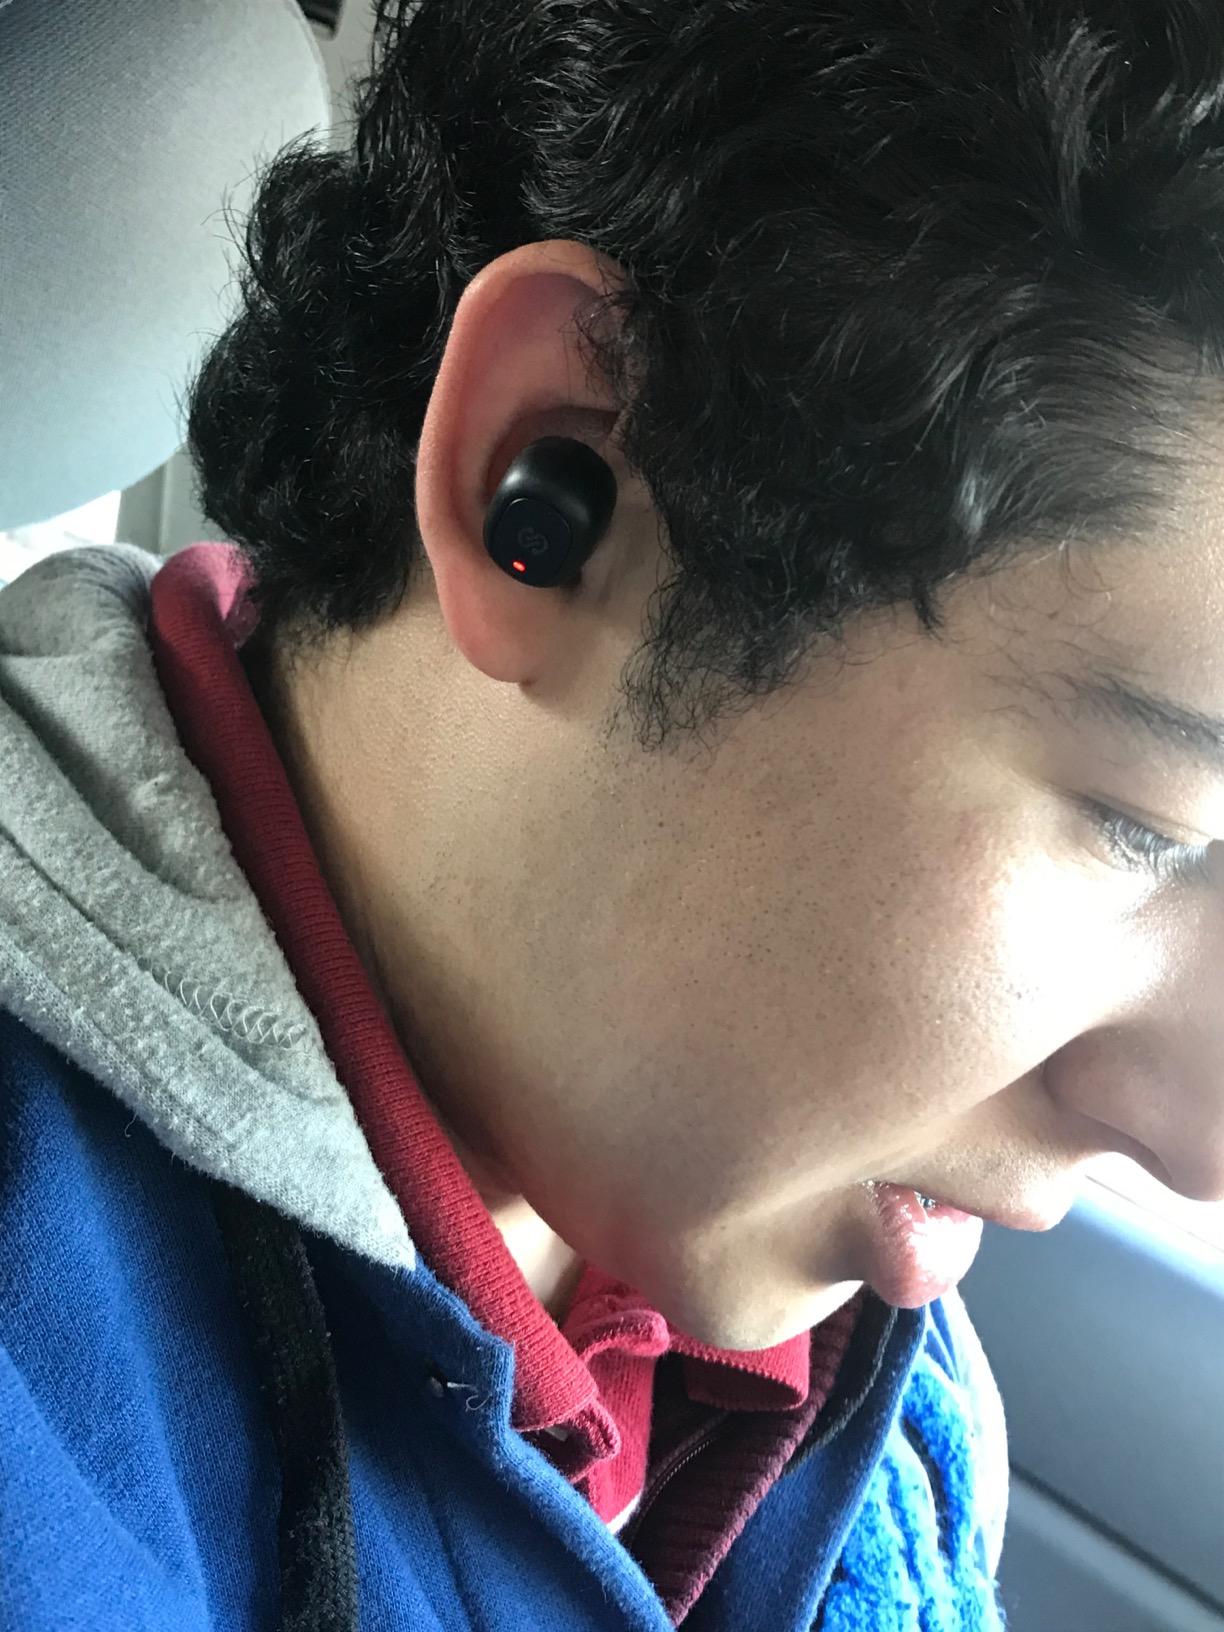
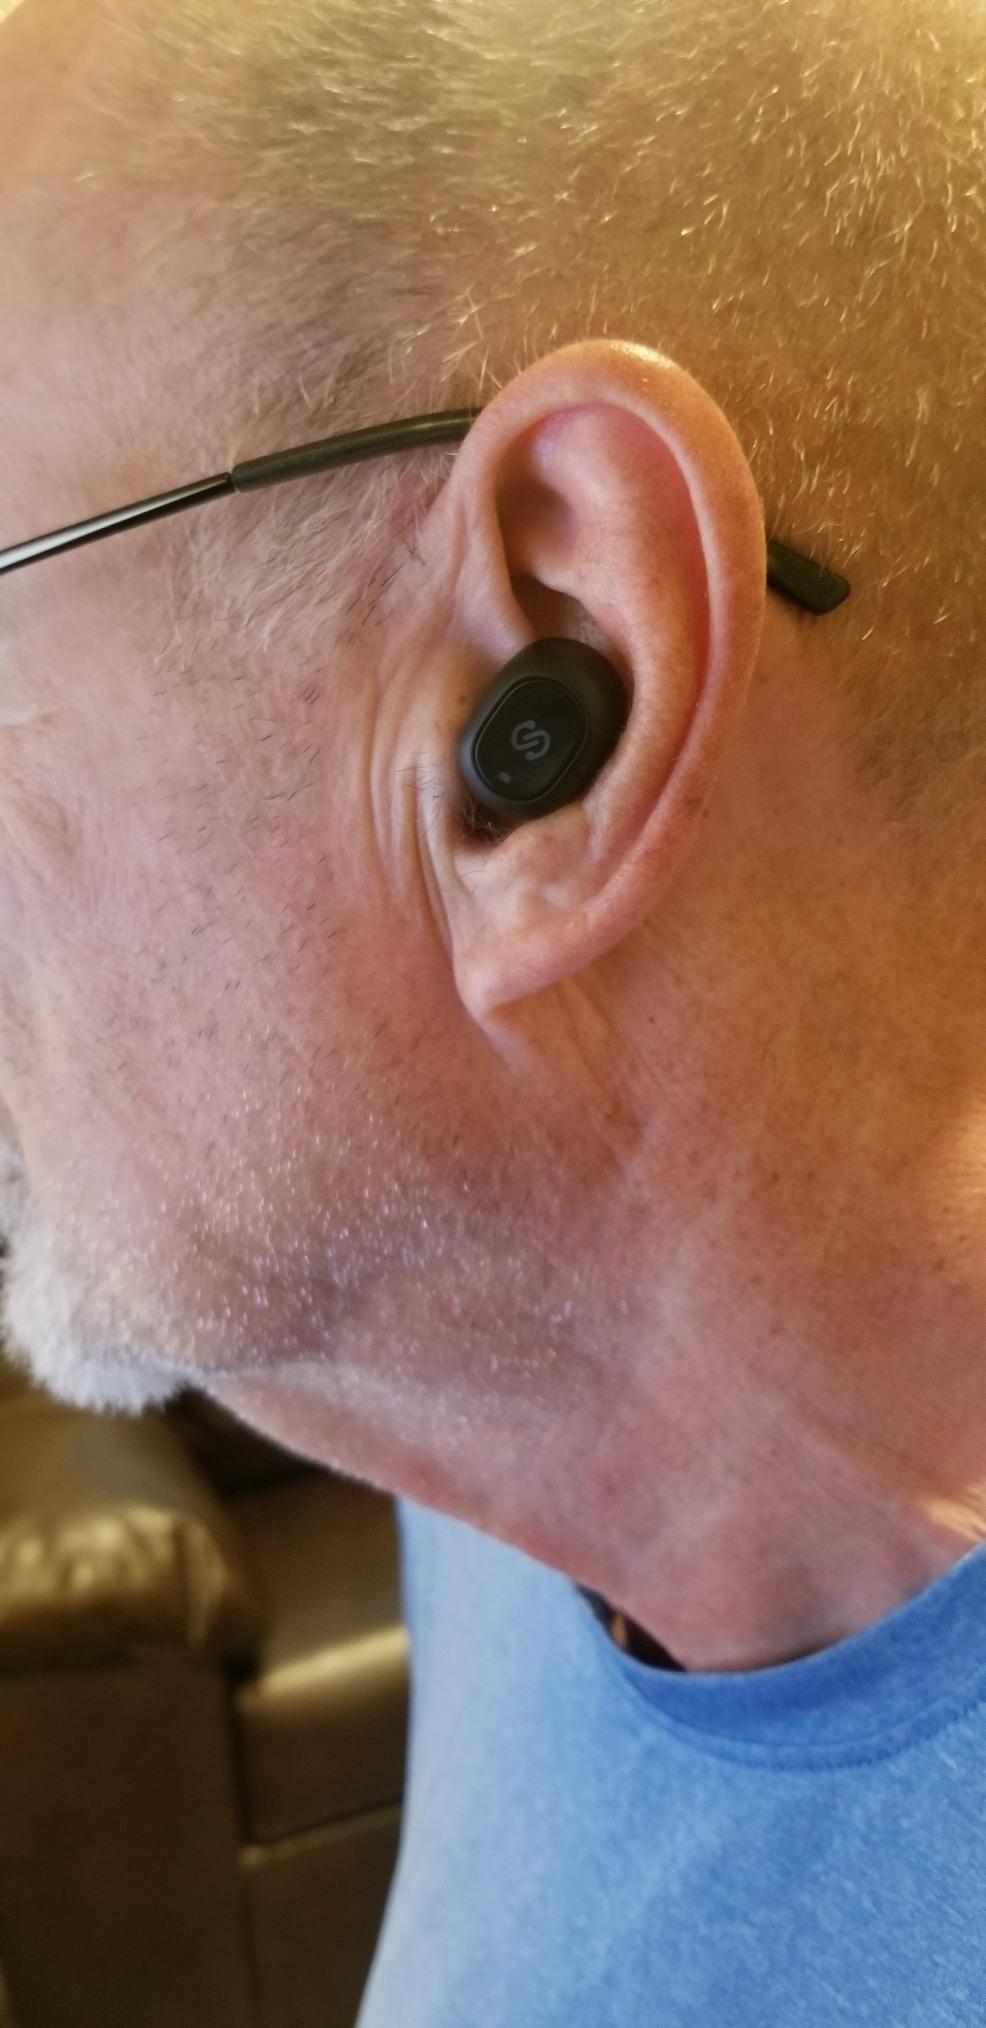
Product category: earbuds
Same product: yes